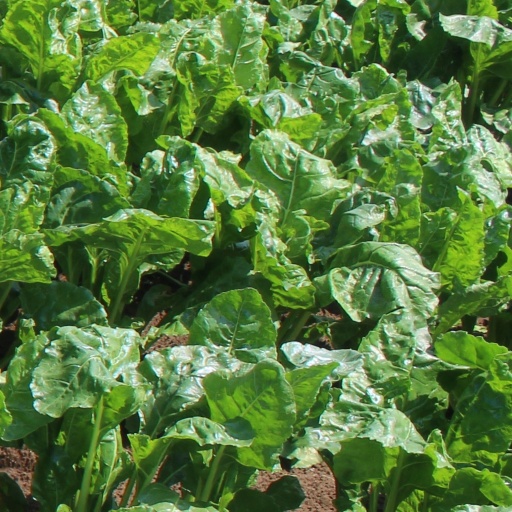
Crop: sugar beet